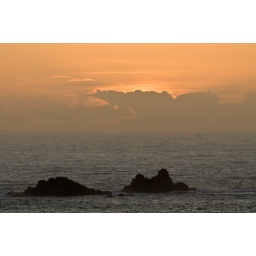
Dusk over the rocks near Longships lighthouse off Land's End.